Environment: real
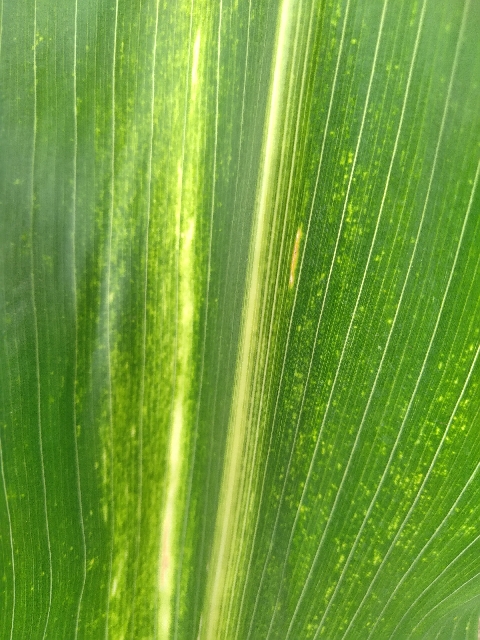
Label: lethal_necrosis